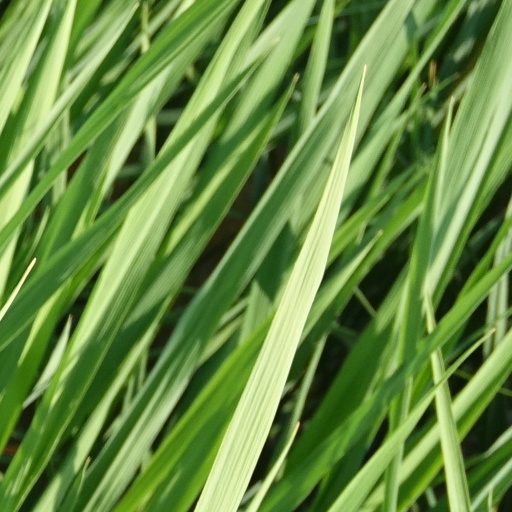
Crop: rice